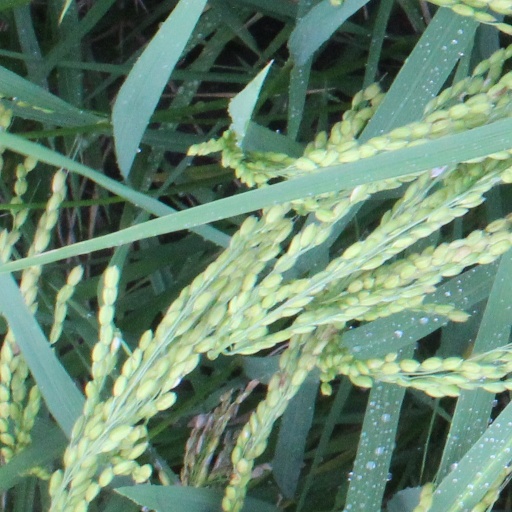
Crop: rice